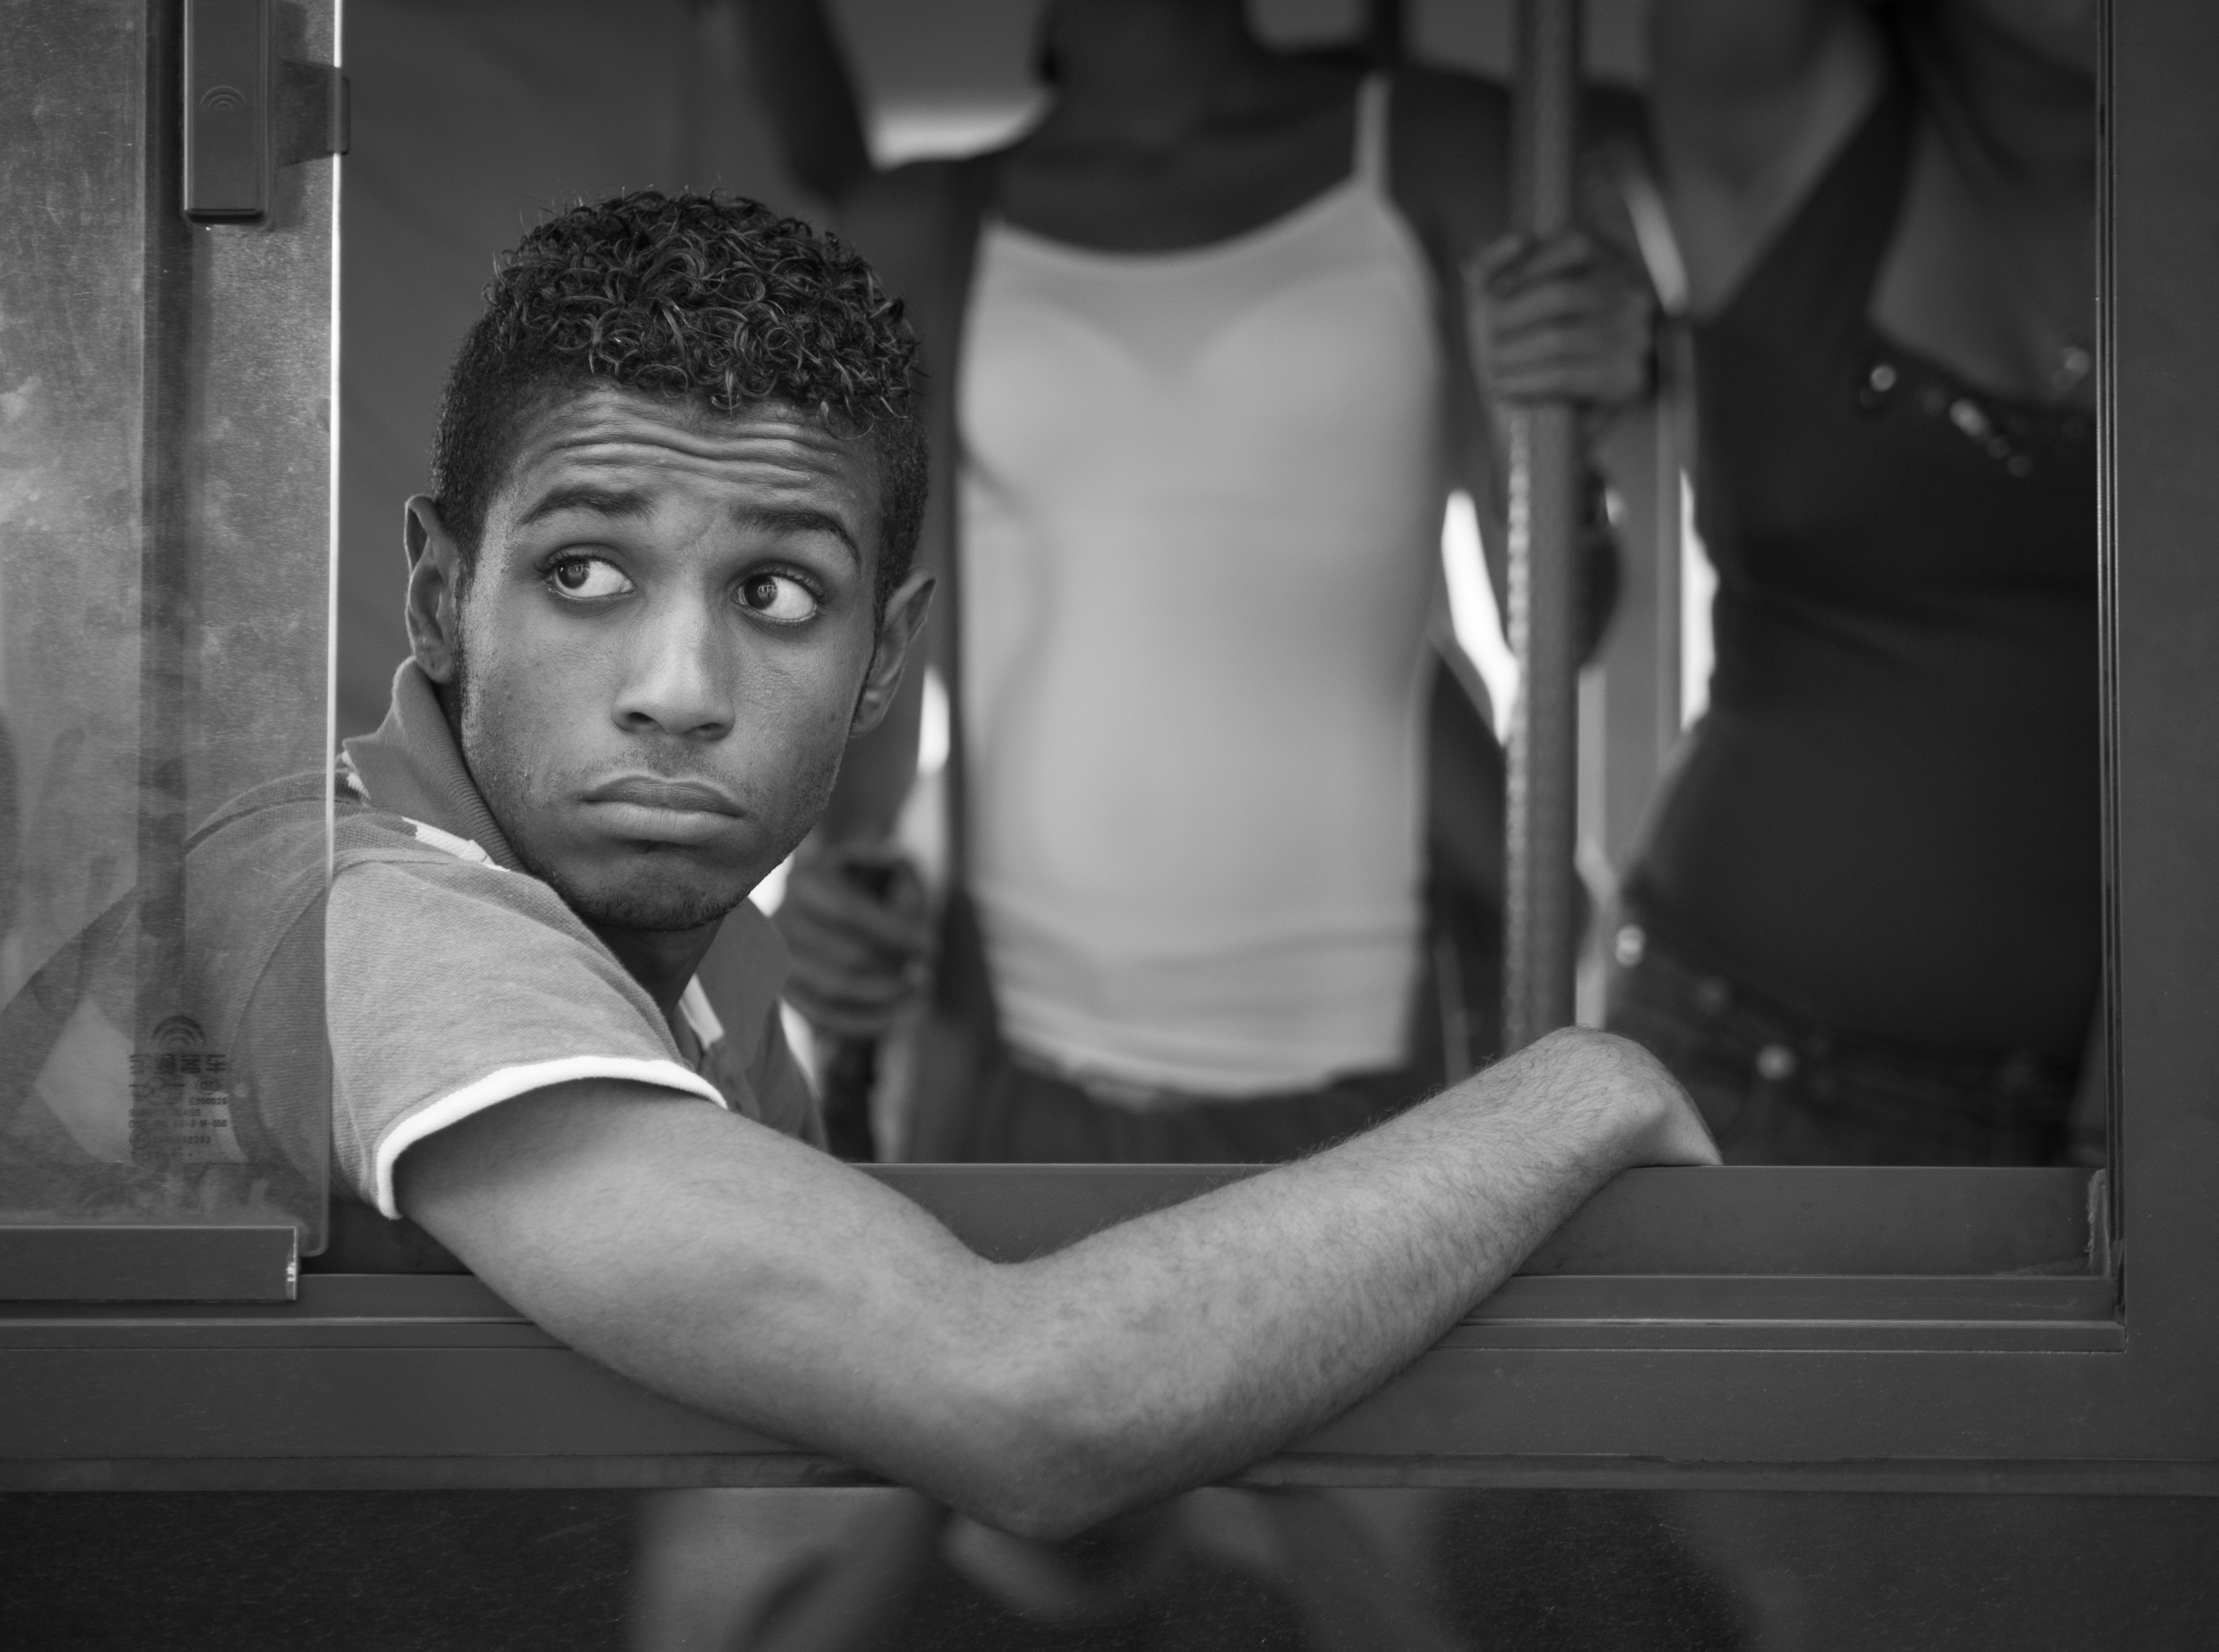
man, black and white, white, street, photography, ebook, male, training, black, monochrome, streetphotography, flickr, thomas, video, olympus, photograph, omd, fuji, leica, monochrom, leuthard, hcb, thomasleuthard, monochrome photography, film noir